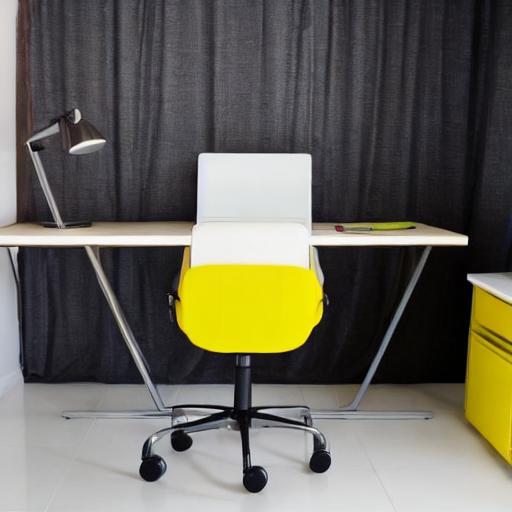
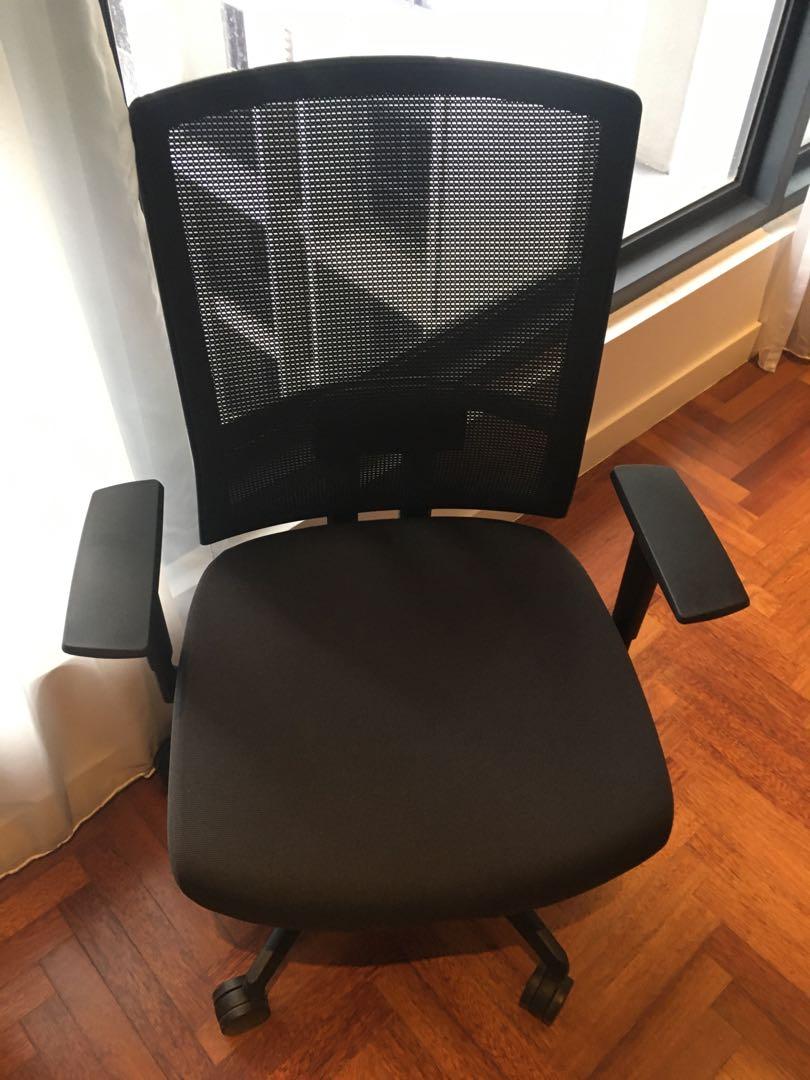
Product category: items_chair
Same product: no